Sausalito, California

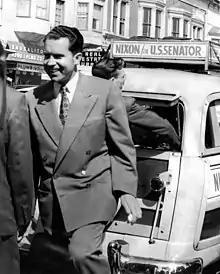
Richard Nixon campaigning for United States Senate in Sausalito in the spring of 1950

In the 1870s, the North Pacific Coast Railroad (NPC) extended its tracks southward to a new terminus in Sausalito, where a rail yard and ferry to San Francisco were established. The NPC was acquired by the North Shore Railroad in 1902, which in turn was absorbed in 1907 by the Southern Pacific affiliate, the Northwestern Pacific.